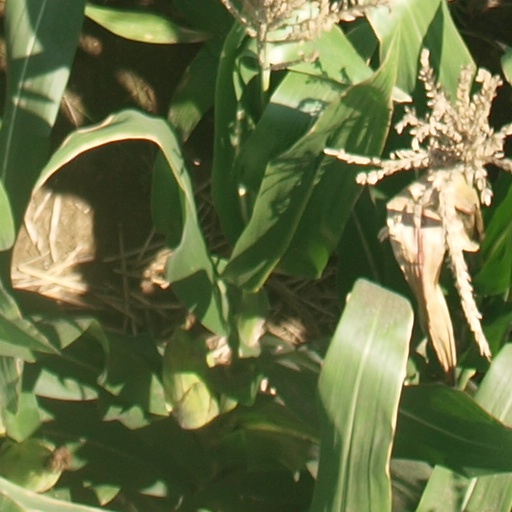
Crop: maize; corn